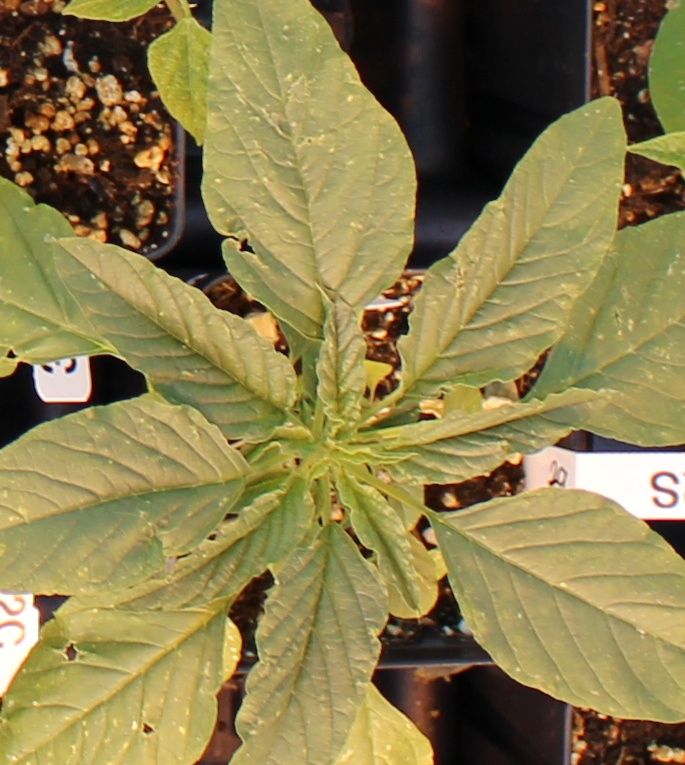
Label: Palmer Amaranth